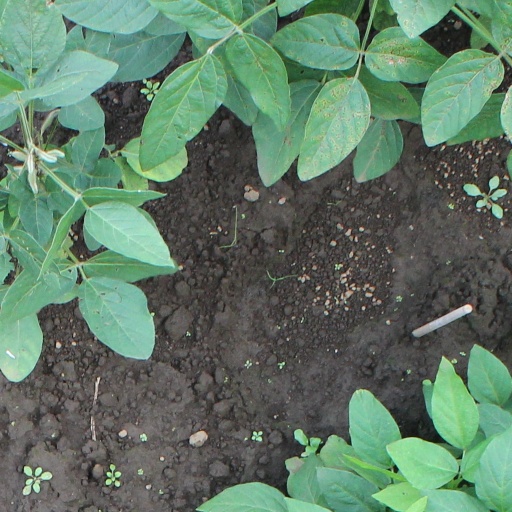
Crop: soybean